Spirit DataCine

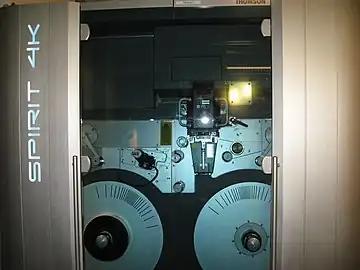
Spirit Datacine 4k with the doors closed

In 2005 SDC 2K Spirit DataCine was demonstrated by Thomson's Grass Valley, The Scanning optic system are made by Kodak in NY. The CCD are made by Dalsa. SDC 2K has a full 2K (2048) RGB resolution. Like the SDC 200x the unit is made in Germany. SDC 2K Spirit DataCine uses three physical CCDs: red, green and blue. The optional RGB resolution independent Scream film grain reducer is now internal to the Datacine. The SDC 2K Spirit DataCine could be configured as just a data scanner output on a GSN fiber Optic with speeds up to 30 frame/s at 2K or just a video telecine (with a spatial processor) or both. The DPX data files are outputted to a Bones Linux workstation that is connected to a SAN.